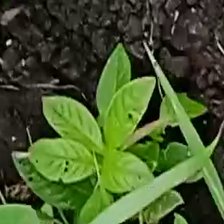
Weed species: Lamber_Quarter_plant(Chenopodium )